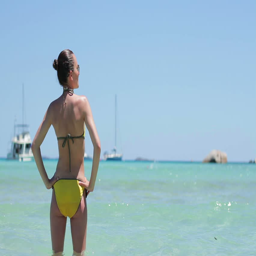
young woman standing by the blue sea and enjoying the sun , rear view